Meldon Viaduct

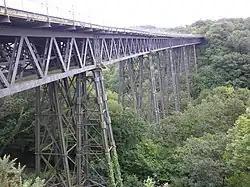
Meldon Viaduct in 2010

Meldon Viaduct is a disused railway viaduct crossing the West Okement River at Meldon, south-west of Okehampton, on the edge of Dartmoor in Devon, South West England. This truss bridge was constructed from wrought iron, instead of stone or brick arches. It opened in 1874 for a single track; in 1879 its width was doubled for a second track. Although regular services were withdrawn in 1968, the bridge was used for shunting by a local quarry. In the 1990s the remaining single track was removed.